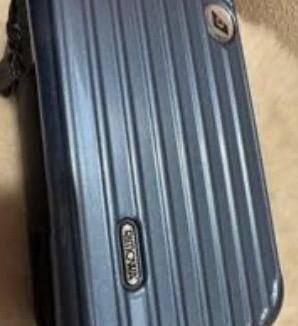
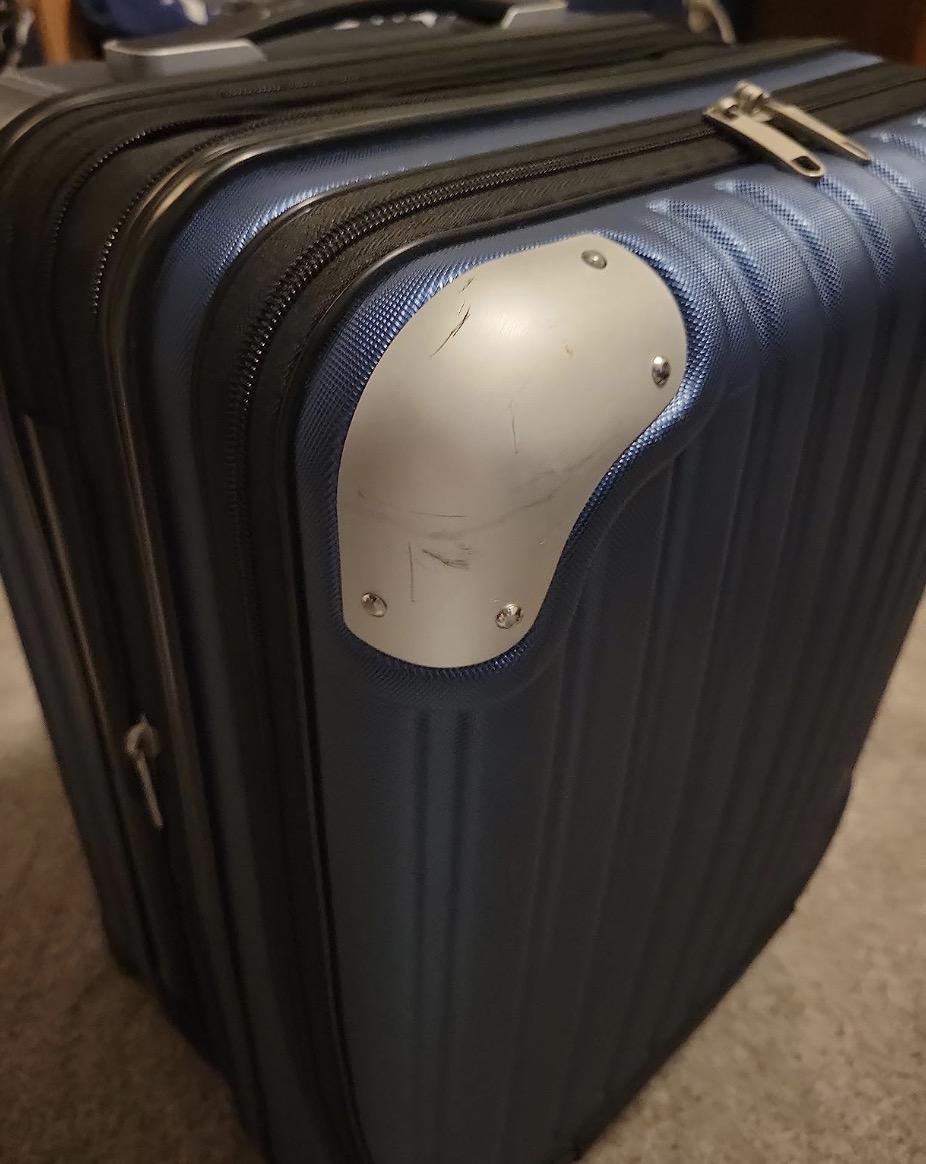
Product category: items_tea
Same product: no